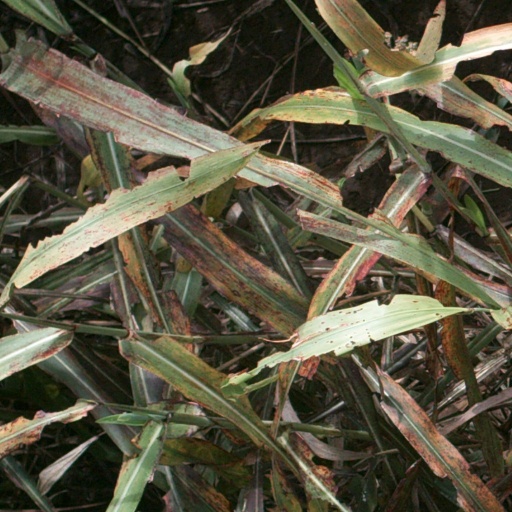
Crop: sorghum